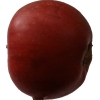
Label: Apple 17